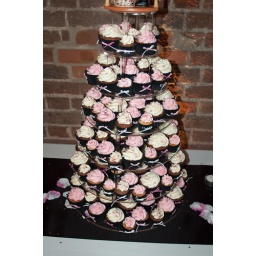
Chocolate and Vanilla Cupcakes with lashings of butter icing in a pink, black and white theme.